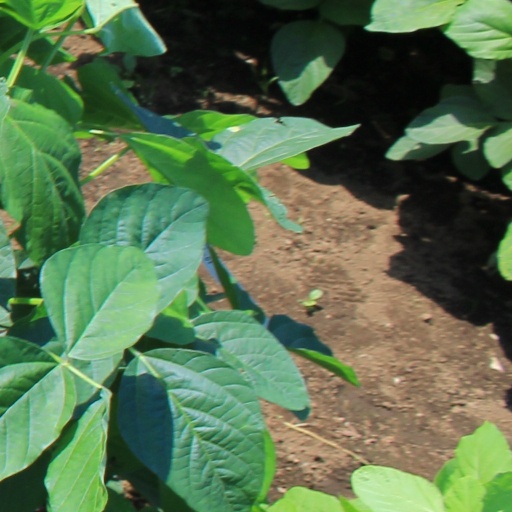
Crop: soybean